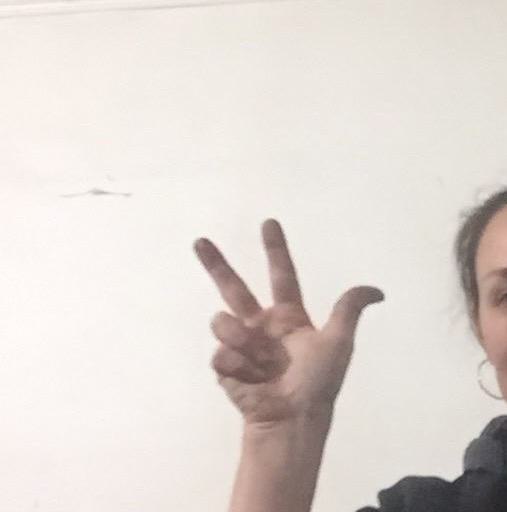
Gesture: three2